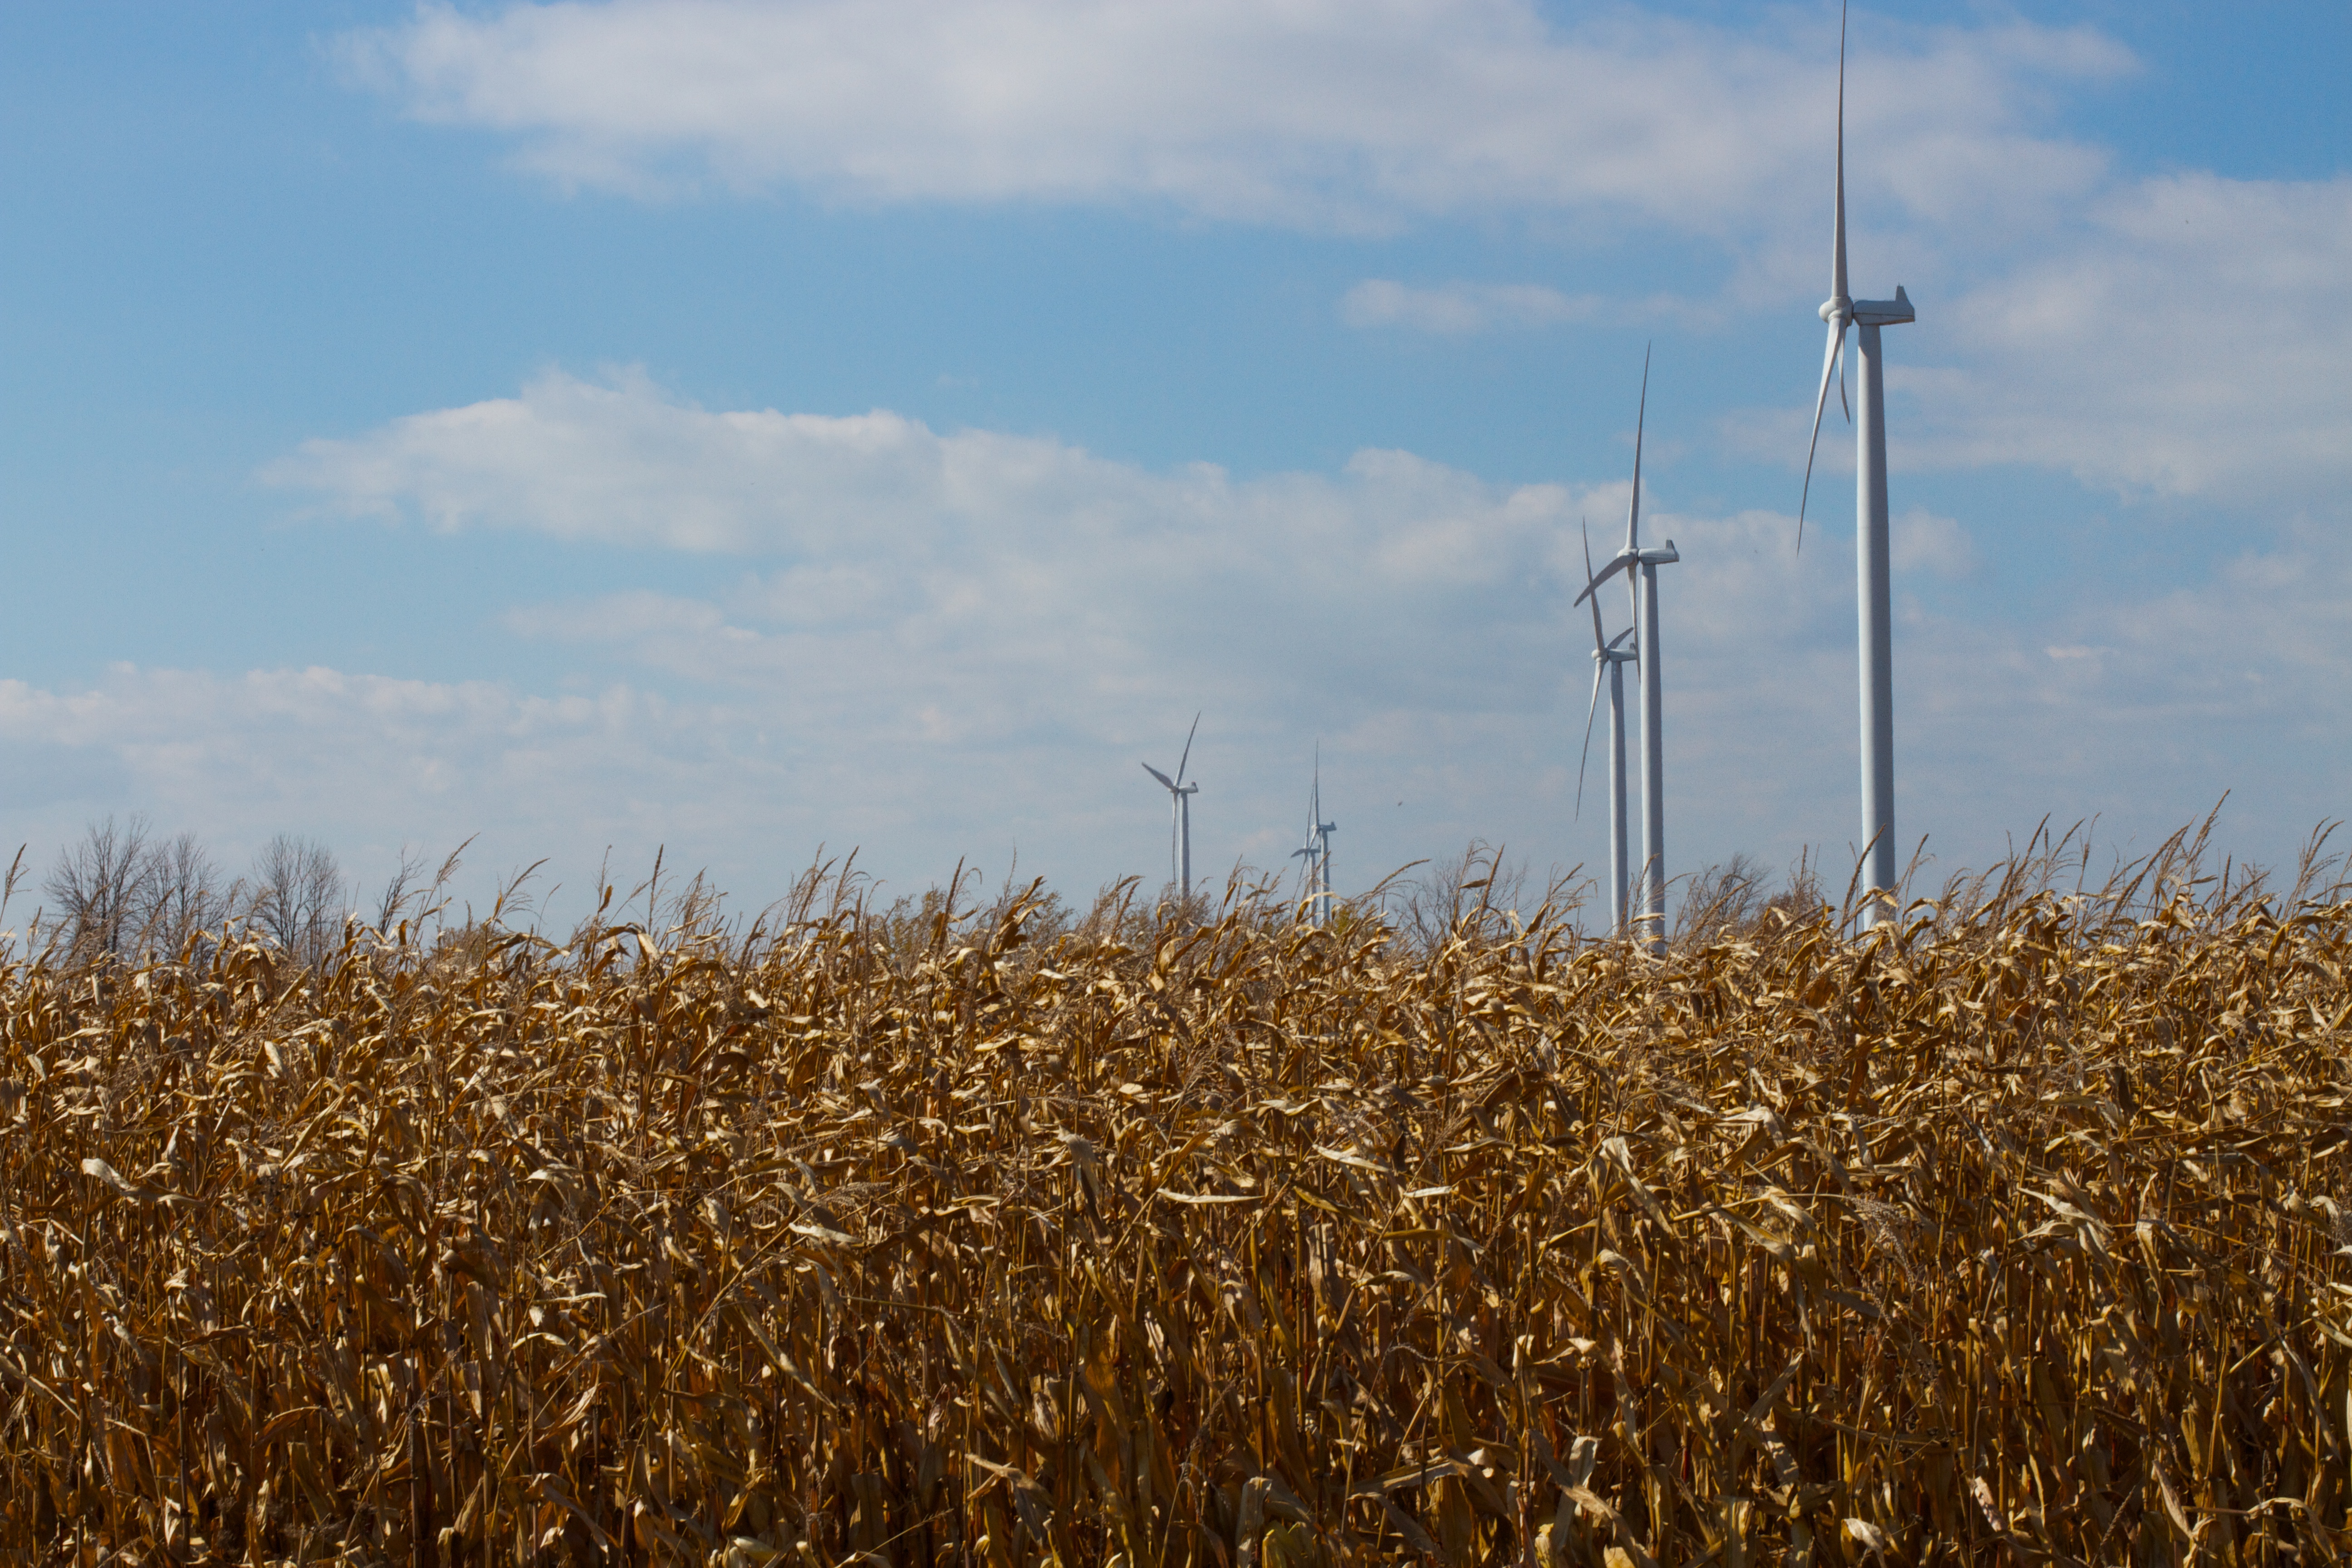
grass, plant, field, wheat, prairie, wind, food, crop, soil, agriculture, plain, grassland, rural area, flowering plant, grass family, land plant